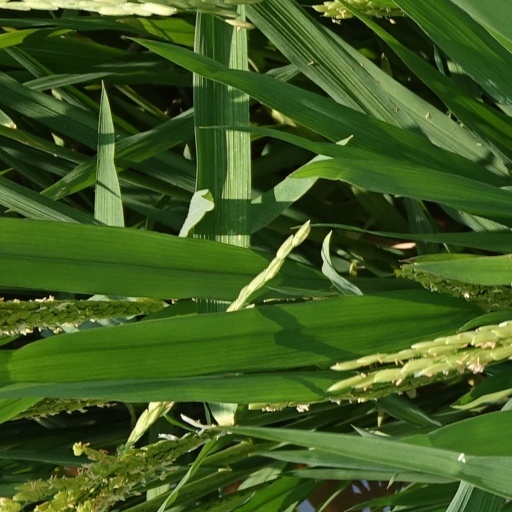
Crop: rice